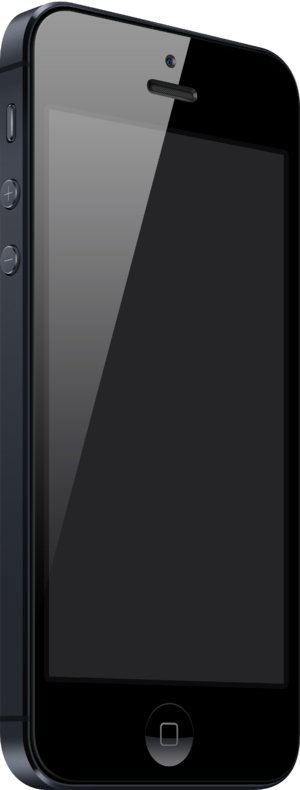
IPhone 5
iPhone 5 er en smartphone udviklet af Apple Inc. og den sjette generation af iPhone. Den blev præsenteret onsdag den 12. september 2012 kl. 19.00 dansk tid, da Apple afholdt en presse-event i Yerba Bueana bygningen i San Francisco, hvor også lanceringer af tidligere modeller har fundet sted. iPhone 5 sattes til salg den 21. september 2012 i bl.a. USA, Storbritannien og Tyskland og fredag den 28. september 2012 i bl.a. Danmark og en række andre europæiske lande.